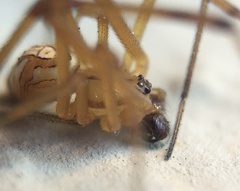
Species: Lactrodectus_hesperus